Moorland

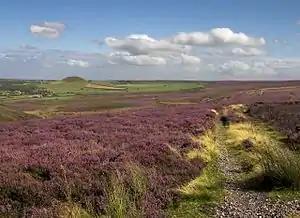
Heather moorland on the North York Moors mainly consisting of "Calluna vulgaris"

Heathland and moorland are the most extensive areas of semi-natural vegetation in the British Isles. The moorlands of eastern Britain are similar to heaths, but are distinguished by having a covering of peat. On western moors, the peat layer can be several metres thick. Scottish "muirs" are generally heather moors, but also have extensive cover of grass, cotton-grass, mosses, bracken and undergrowth such as crowberry, with the wetter moorland having sphagnum moss merging into bog-land.